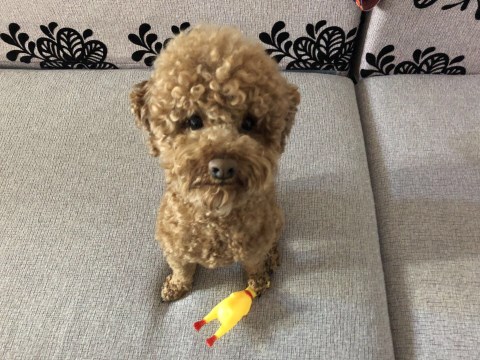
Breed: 7449-n000128-teddy